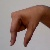
The image shows a hand gesture representing the letter 'Q' in Indian Sign Language.